Jordan Díaz (baseball)

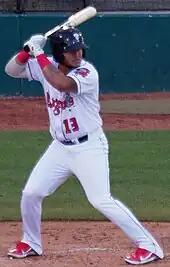
Díaz with the Lansing Lugnuts in 2021

Díaz began the 2022 season with the Double–A Midland RockHounds, and was promoted to Triple–A after hitting .319 with 15 home runs and 58 RBI across 94 games. On September 17, 2022, Díaz was promoted to the major leagues for the first time. He made his major league debut the following day against the Houston Astros, collecting his first career hit in the game, a single off of reliever Phil Maton. In 2022 with the Athletics he batted .265/.294/.327 with no home runs and one RBI in 49 at bats, walking 3.9% of the time (as opposed to the league average of 8.3%).